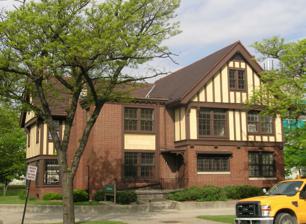
Building: Herman Strasburg House
Country: United States of America
Year built: 1915
Historic house in Michigan, United States United States historic place Herman Strasburg House U.S. National Register of Historic Places Location 5415 Cass Avenue Detroit , Michigan Coordinates 42°21′35″N 83°4′9″W / 42.35972°N 83.06917°W / 42.35972; -83.06917 Built 1915 Architect Marcus R. Burrowes Architectural style Tudor Revival , Arts and Crafts MPS University–Cultural Center Phase I MRA NRHP reference No. 86001036 Added to NRHP April 29, 1986 The Herman Strasburg House is located at 5415 Cass Avenue in Midtown Detroit , Michigan . It is now known as the Wayne State University Music Annex . The building was listed on the National Register of Historic Places in 1986. History Herman Strasburg Sr. established was one of the leading dance teachers in Detroit in the 19th century. His son, Herman Strasburg Jr., was born in Detroit in 1860. After graduating from high school in 1876, he joined his father's dancing school, and in 1883 became owner of the business after his father's death. In 1914, Strasburg and his wife Ida purchased this lot on Cass. The following year, they hired architect Marcus R. Burrowes to design the house on Cass Avenue. This was shortly after Burrowes left the firm of Stratton-Baldwin, a leader in bringing Arts and Crafts style to Detroit. Herman Strasburg died in 1918, leaving his dance academy and house to his son Paul. The Strasburg family occupied the home until 1925, although it is not clear if the house was used as a private residence or a dance studio . From 1925 to 1928, Harrison B. Anderson and Jean Campbell occupied the house, and from 1928 and 1931, Mary Fitzpatrick, who lived nearby, rented out rooms in the house to tenants. In 1931, Bendetson Netzorg purchased the house, and lived there with his parents and sister. He also used the house for his piano school, living there until 1944. In 1949, Wayne State University bought the property, using it first as the Wayne University Choral Studio and later as the Wayne State University Music Annex. Architecture The Herman Strasburg house is an asymmetrical, two-and-one-half-story house, and is one of the best examples of Tudor Revival architecture in Detroit containing Arts and Crafts elements. The first floor is clad in attractive red brickwork, while the second floor is characteristically half-timbered . The roof is cross-gabled, with projecting half-timbered gable ends and a pendant decoration at the peak. Most windows are double-hung, although there are some leaded casement windows on the first floor. The interior has been extensively renovated. However, the original oak woodwork, paneling, and cabinetry remains intact. The main staircase is ornately carved, and the living room has a plastered barrel vault ceiling. References